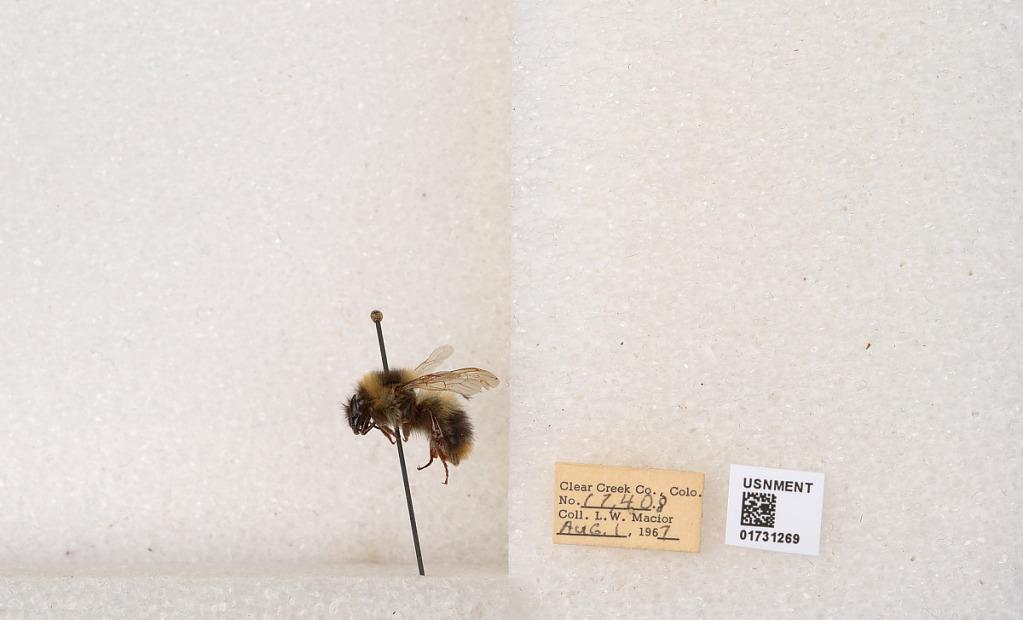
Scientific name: Bombus kirbyellus
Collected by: L. Macior
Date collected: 1967-8-1
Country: United States
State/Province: Colorado
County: Clear Creek
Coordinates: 39.6891, -105.644